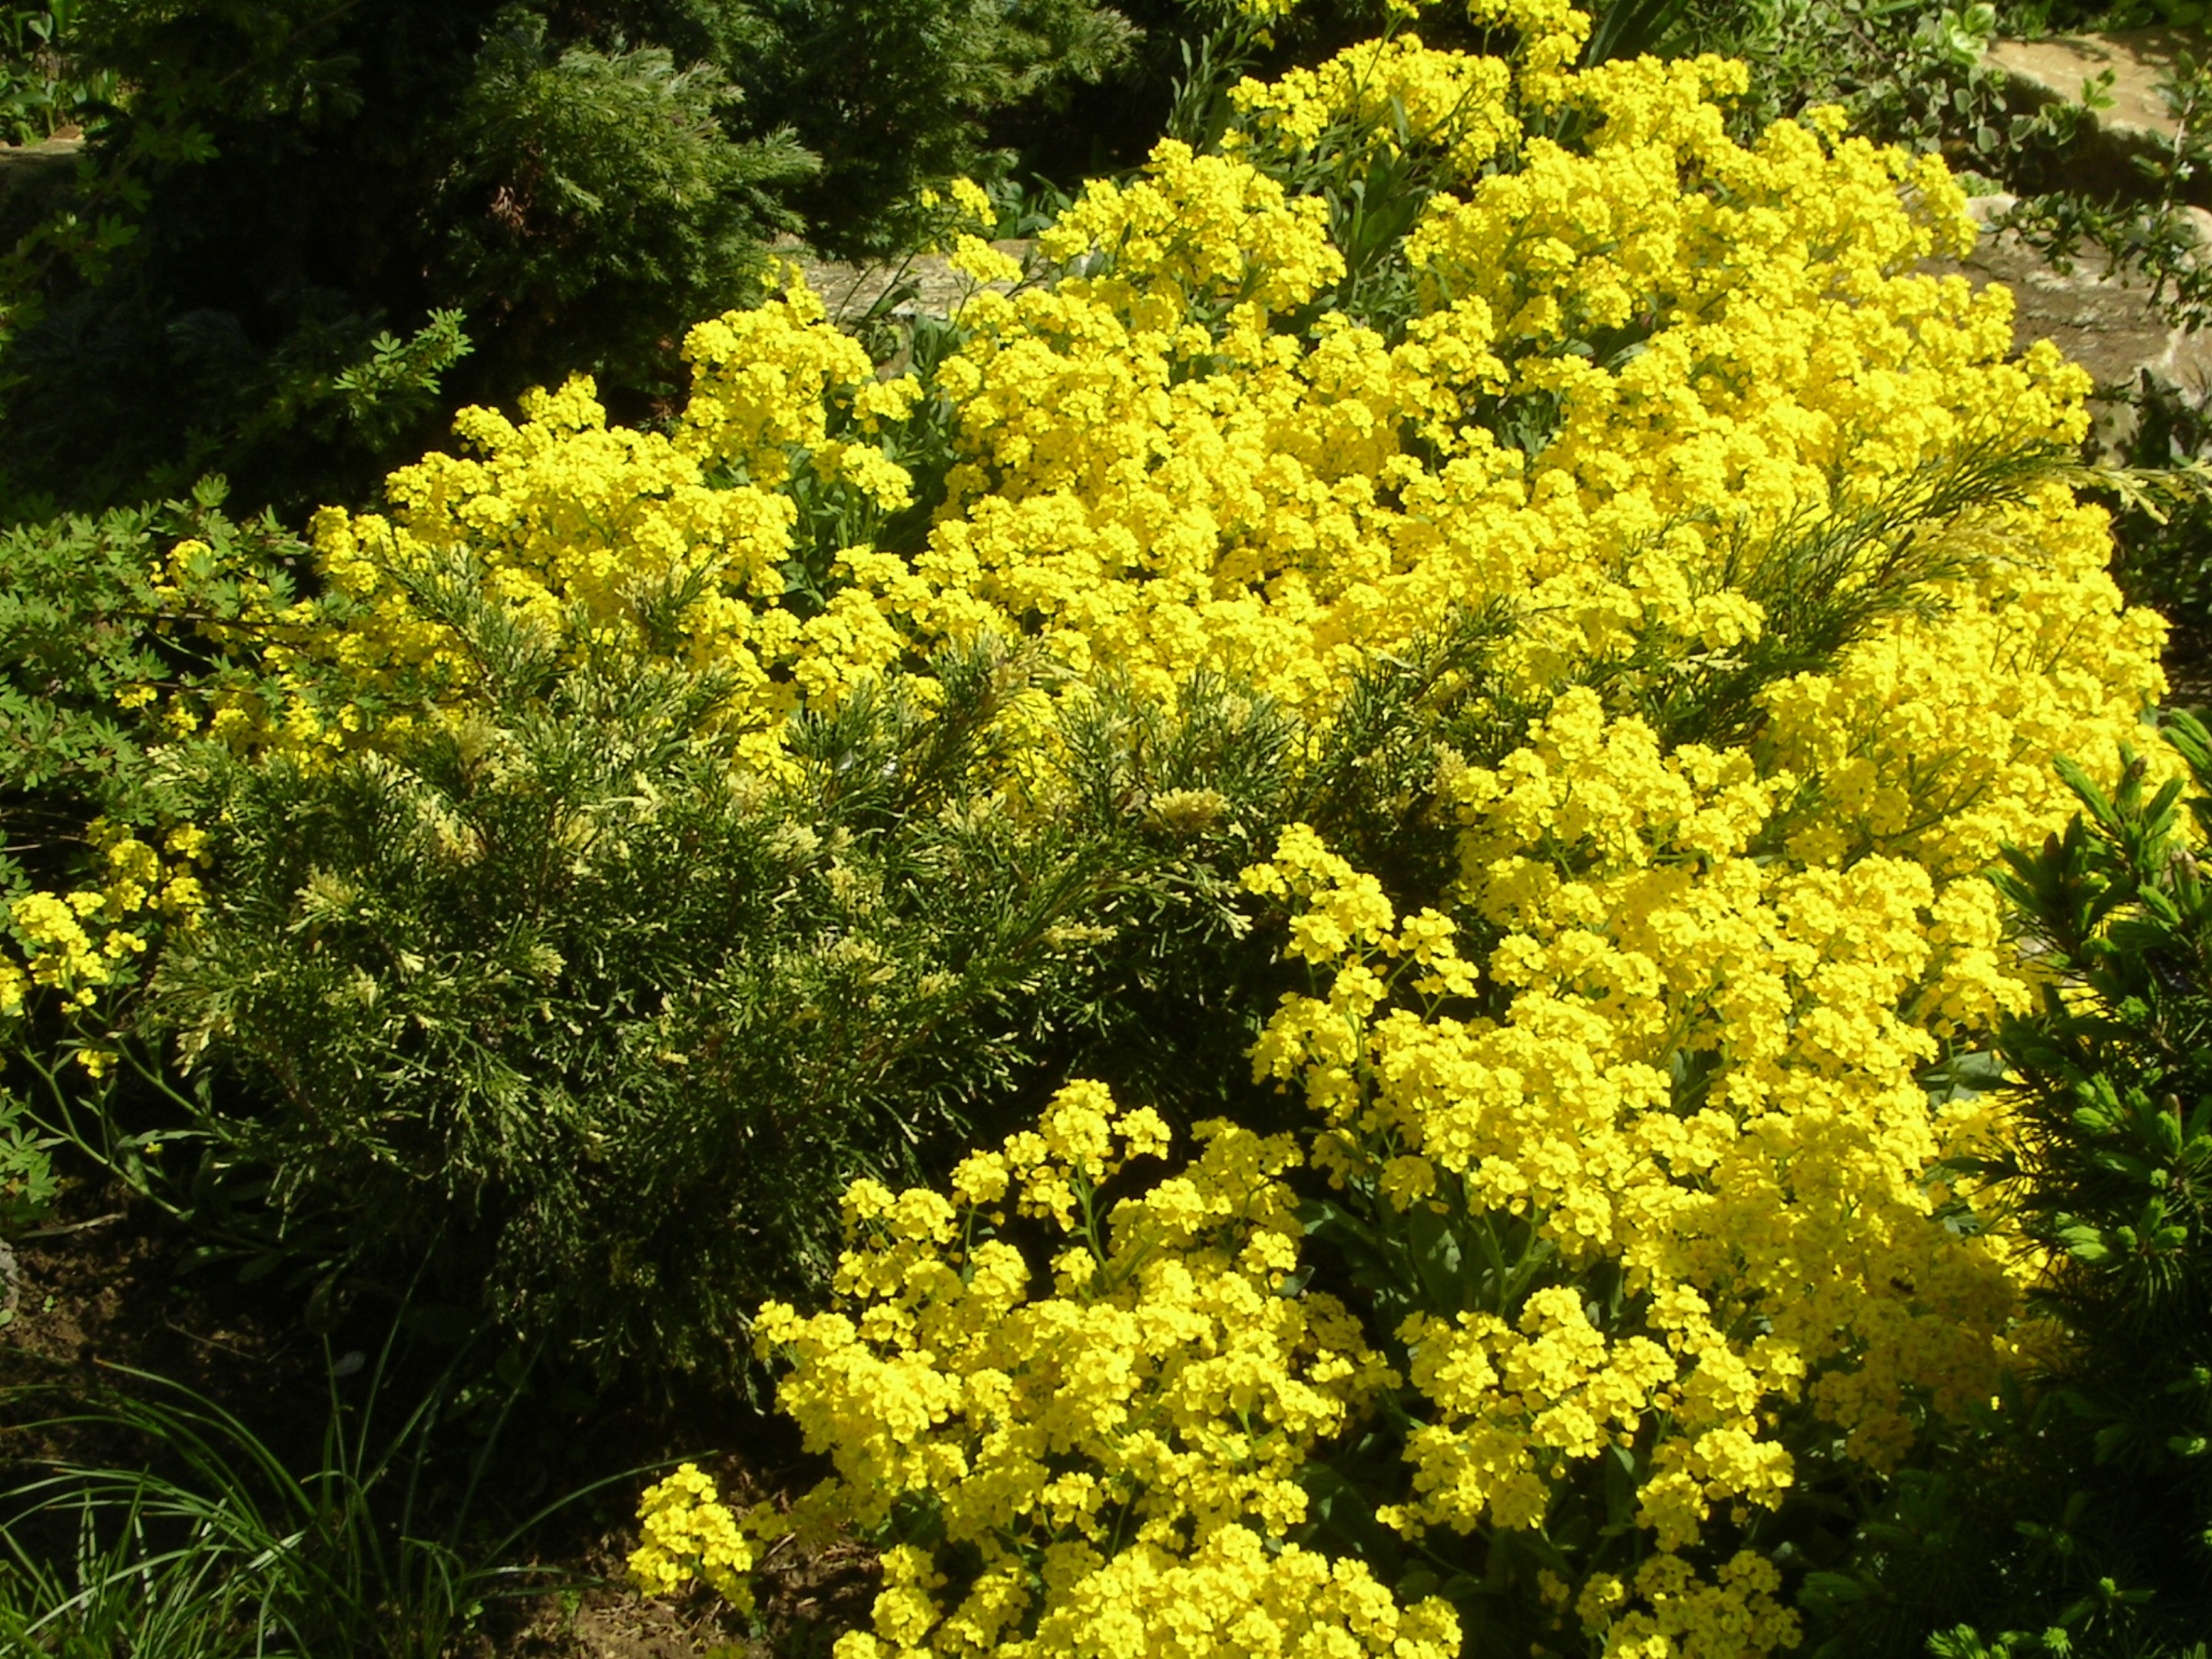
plant, flower, spring, produce, evergreen, botany, yellow, flora, shrub, rue, spring flowers, mimosa, flowering plant, subshrub, woody plant, land plant, alyssum